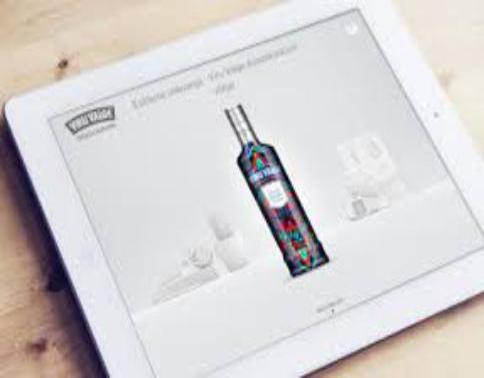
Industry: Food